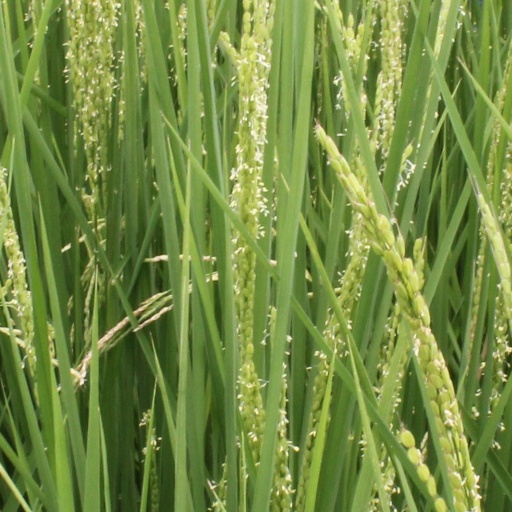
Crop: rice